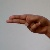
The image shows a hand gesture representing the letter 'H' in Indian Sign Language.